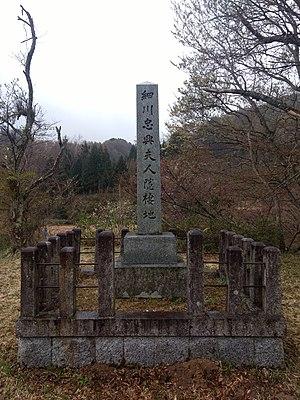
Tama Hosokawa était une Japonaise de noble naissance, la troisième fille de Mitsuhide Akechi. Elle a épousé Tadaoki Hosokawa à l'âge de quinze ans et a eu deux enfants. Elle est devenue célèbre pour s'être convertie au christianisme sous le nom de Gracia.